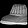
Label: Ankle boot